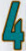
Number: 4